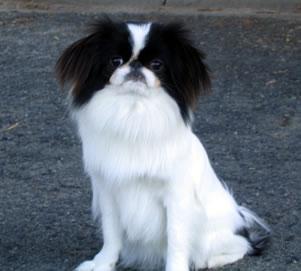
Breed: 249-n000106-Japanese_spaniel